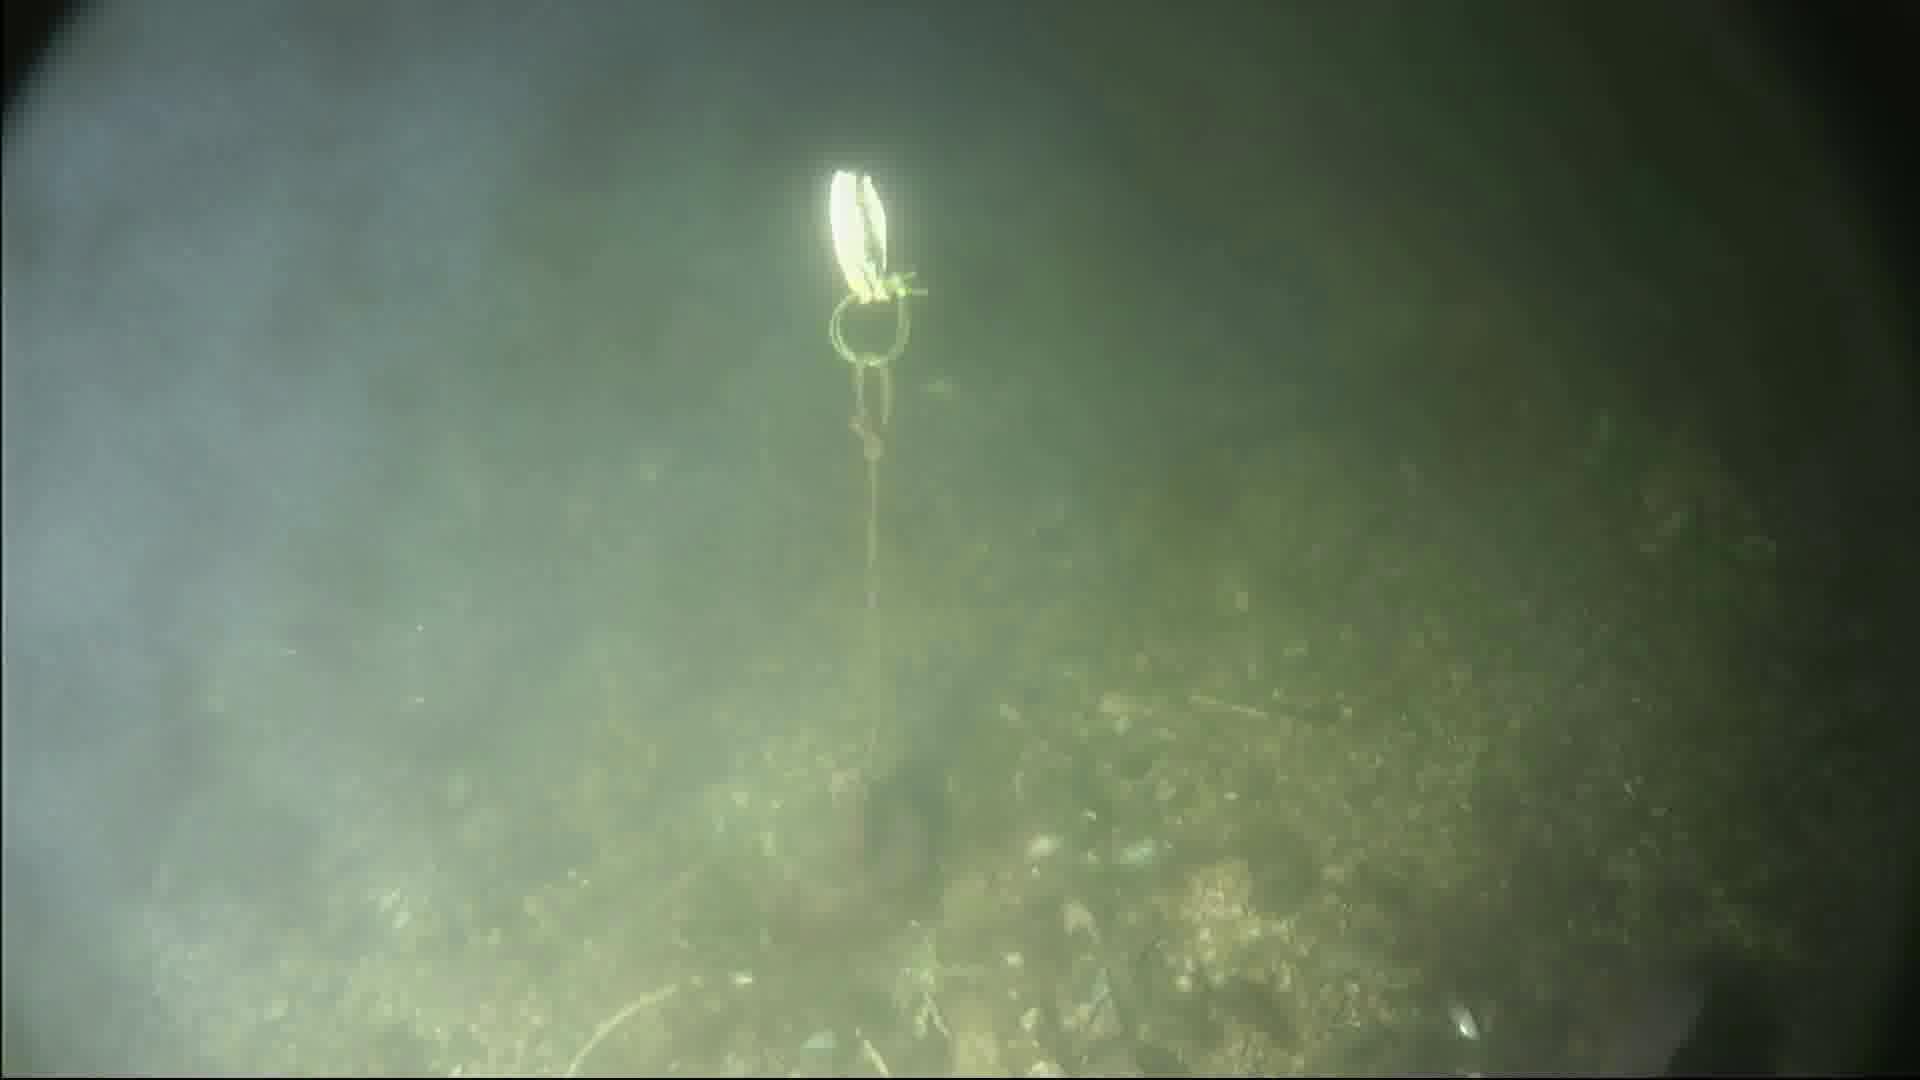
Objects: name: fish
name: crab